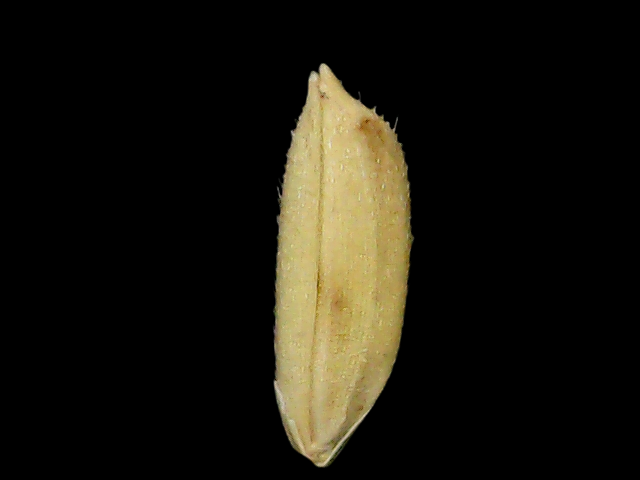
Rice variety: Bd30